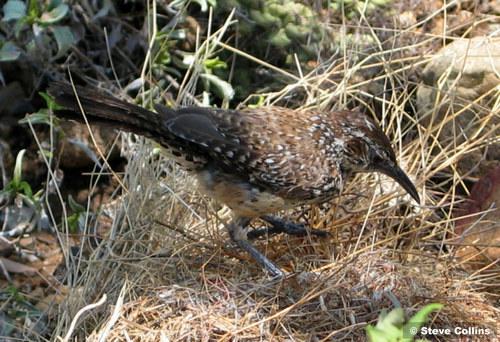
A photo of a cactus wren